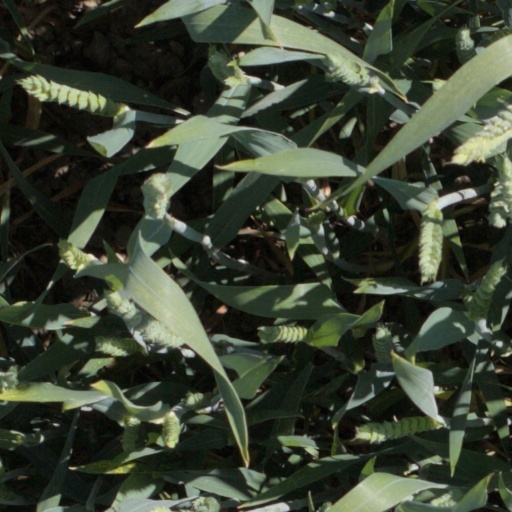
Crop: wheat